Anti-Cyrillic protests in Croatia

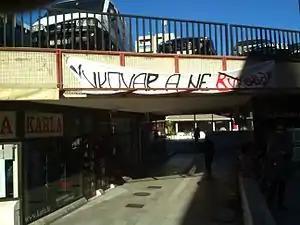
A banner that says "Vukovar, not Вуковар" in Serbo-Croatian.

The anti-Cyrillic protests in Croatia were a series of protests in late 2013 against the application of bilingualism in Vukovar, whereby Serbian and the Serbian Cyrillic alphabet were assigned co-official status due to the local minority population. The implementation of this decision became mandatory after the 2011 Croatian census, according to which Serbs in Vukovar comprised more than one-third (34.8%) of Vukovar's total population. Signs in the Serbian Cyrillic alphabet had been put up as the Constitutional Act on the Rights of National Minorities mandates bilingual signs in any area where more than one-third of the population belongs to an ethnic minority. This decision became subject of intense agitation by, among others, Croatian war veterans and many ordinary citizens who believe that due to events, particularly the Battle of Vukovar, the city should have been excluded from the application of the law on minority rights, although protests and vandalism have occurred in other towns and cities (i.e. Split, Dubrovnik, etc). The Serbs of Croatia are a minority group that have the narrowest usage of right to bilingualism among all national minorities in Croatia.